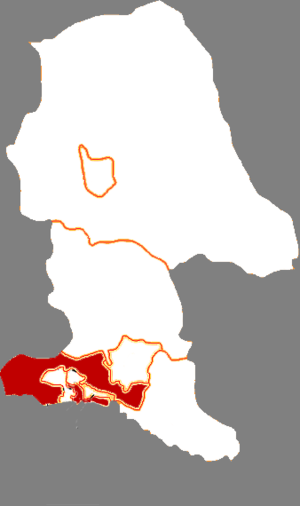
Le district de Jiuyuan est une subdivision administrative au nord de la région autonome de Mongolie-Intérieure en Chine. Il est placé sous la juridiction de la ville-préfecture de Baotou.